Sutton Coldfield

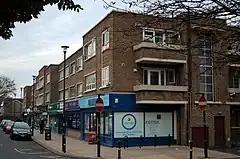
Walmley Court in Walmley

Sutton Coldfield forms the Sutton Coldfield parliamentary constituency, the largest Parliamentary Constituency in Birmingham whose member of parliament (MP) since 2001 has been Andrew Mitchell (Conservative). Within the City of Birmingham metropolitan borough, it comprises the wards of Sutton Four Oaks, Sutton Mere Green, Sutton New Hall, Sutton Reddicap, Sutton Roughly, Sutton Trinity, Sutton Vesey, Sutton Walmley & Minworth, and Sutton Wylde Green. The ward of Erdington ceased to be part of the constituency in 1974 due to the Local Government Act of 1972. Sutton Trinity ward was created in June 2004, at which time the then other three wards' boundaries were changed. From 5 April 2004, it has been a council constituency, with many local services managed by a district committee made up of all Sutton's councillors.